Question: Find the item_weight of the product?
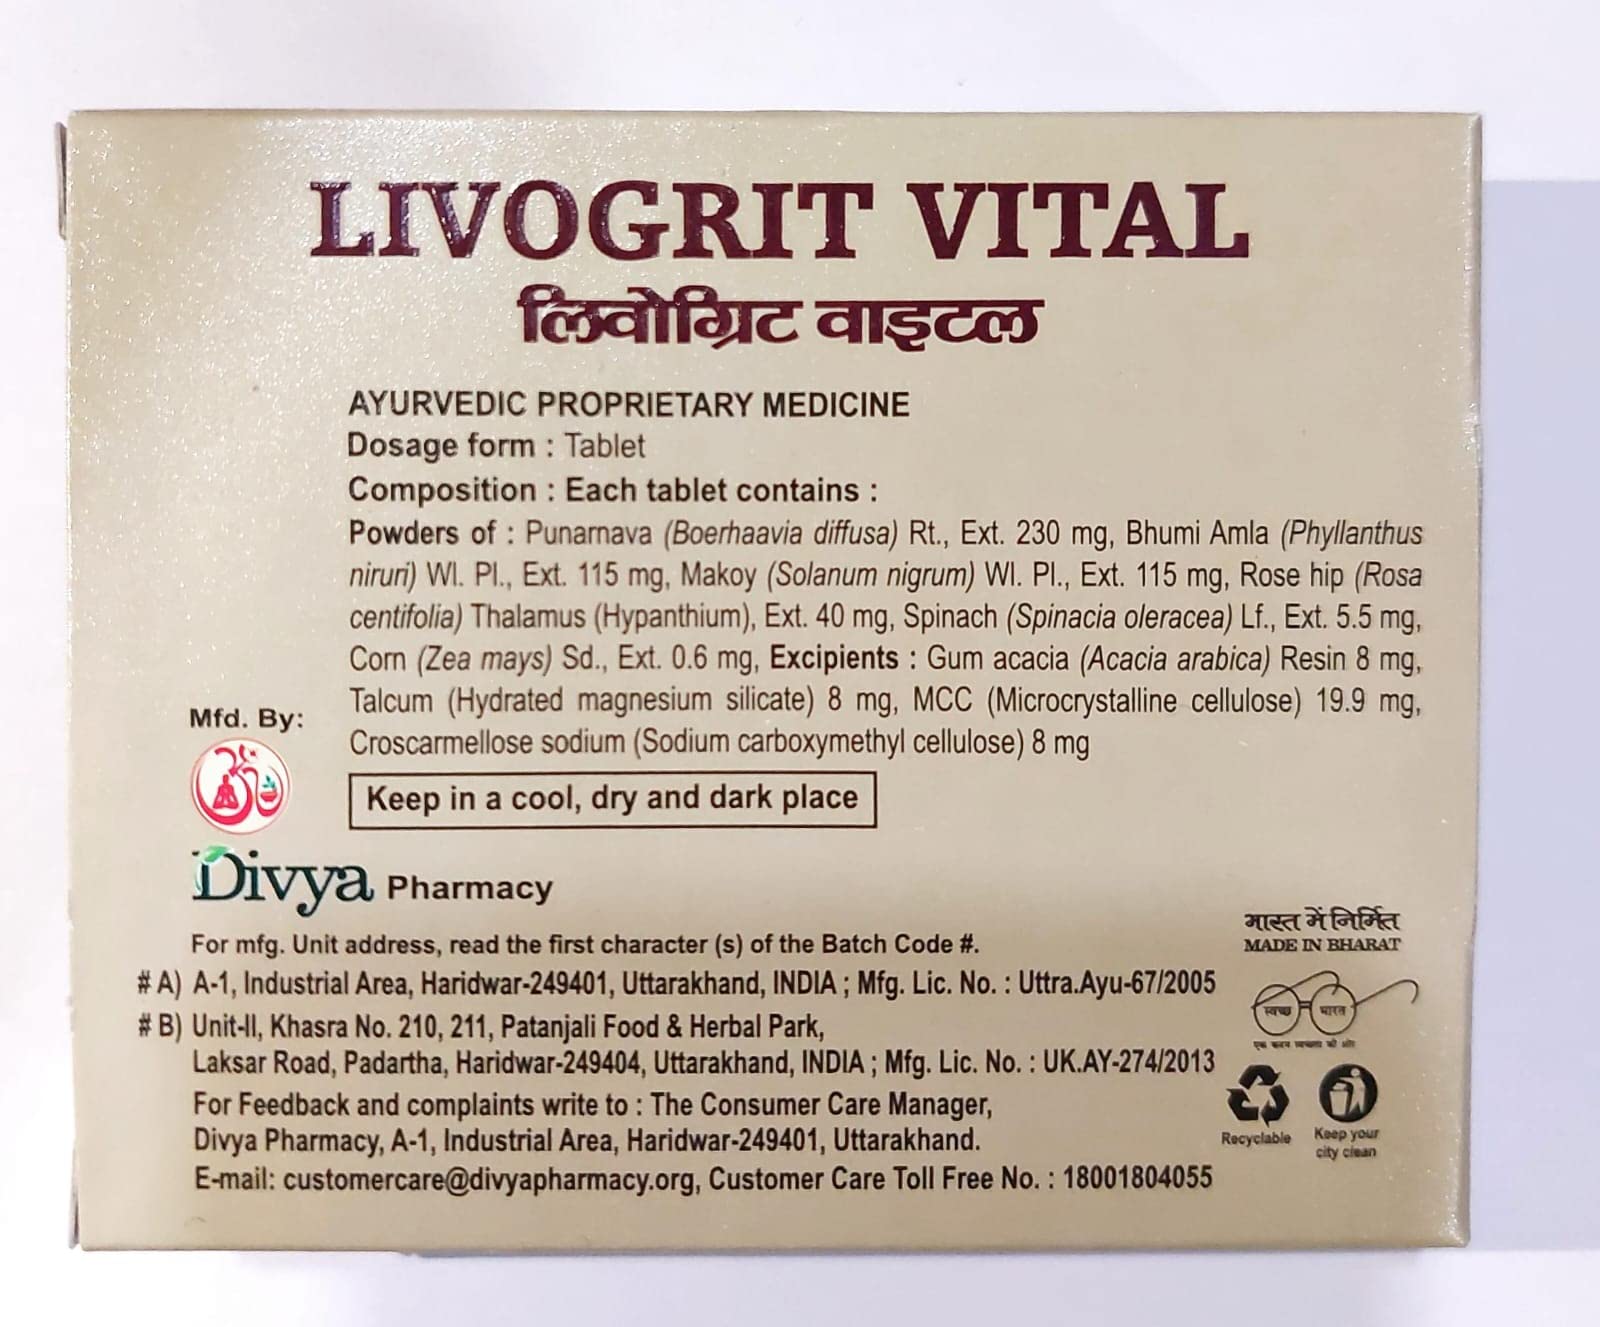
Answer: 230.0 milligram